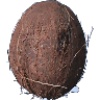
Label: Cocos 1